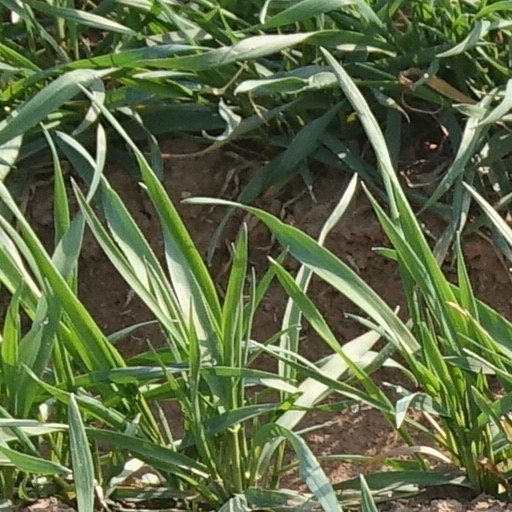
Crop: wheat